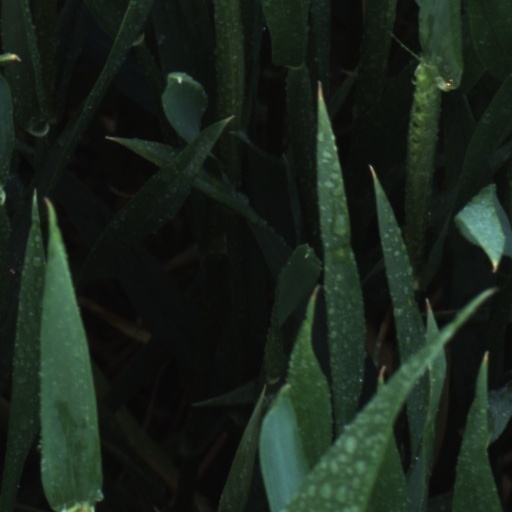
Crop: wheat